Eurasian coot

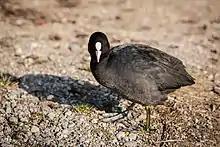
The shield

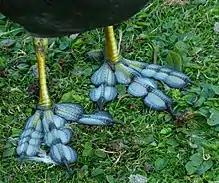
Legs and feet of Eurasian coot in St James's Park, London

The Eurasian coot is in length with a wing-span of ; males weigh around and females . It is largely black except for the white bill and frontal shield (which gives rise to the phrase "as bald as a coot", in use as early as 1430). As a swimming species, the coot has partial webbing on its long strong toes. The sexes are similar in appearance.